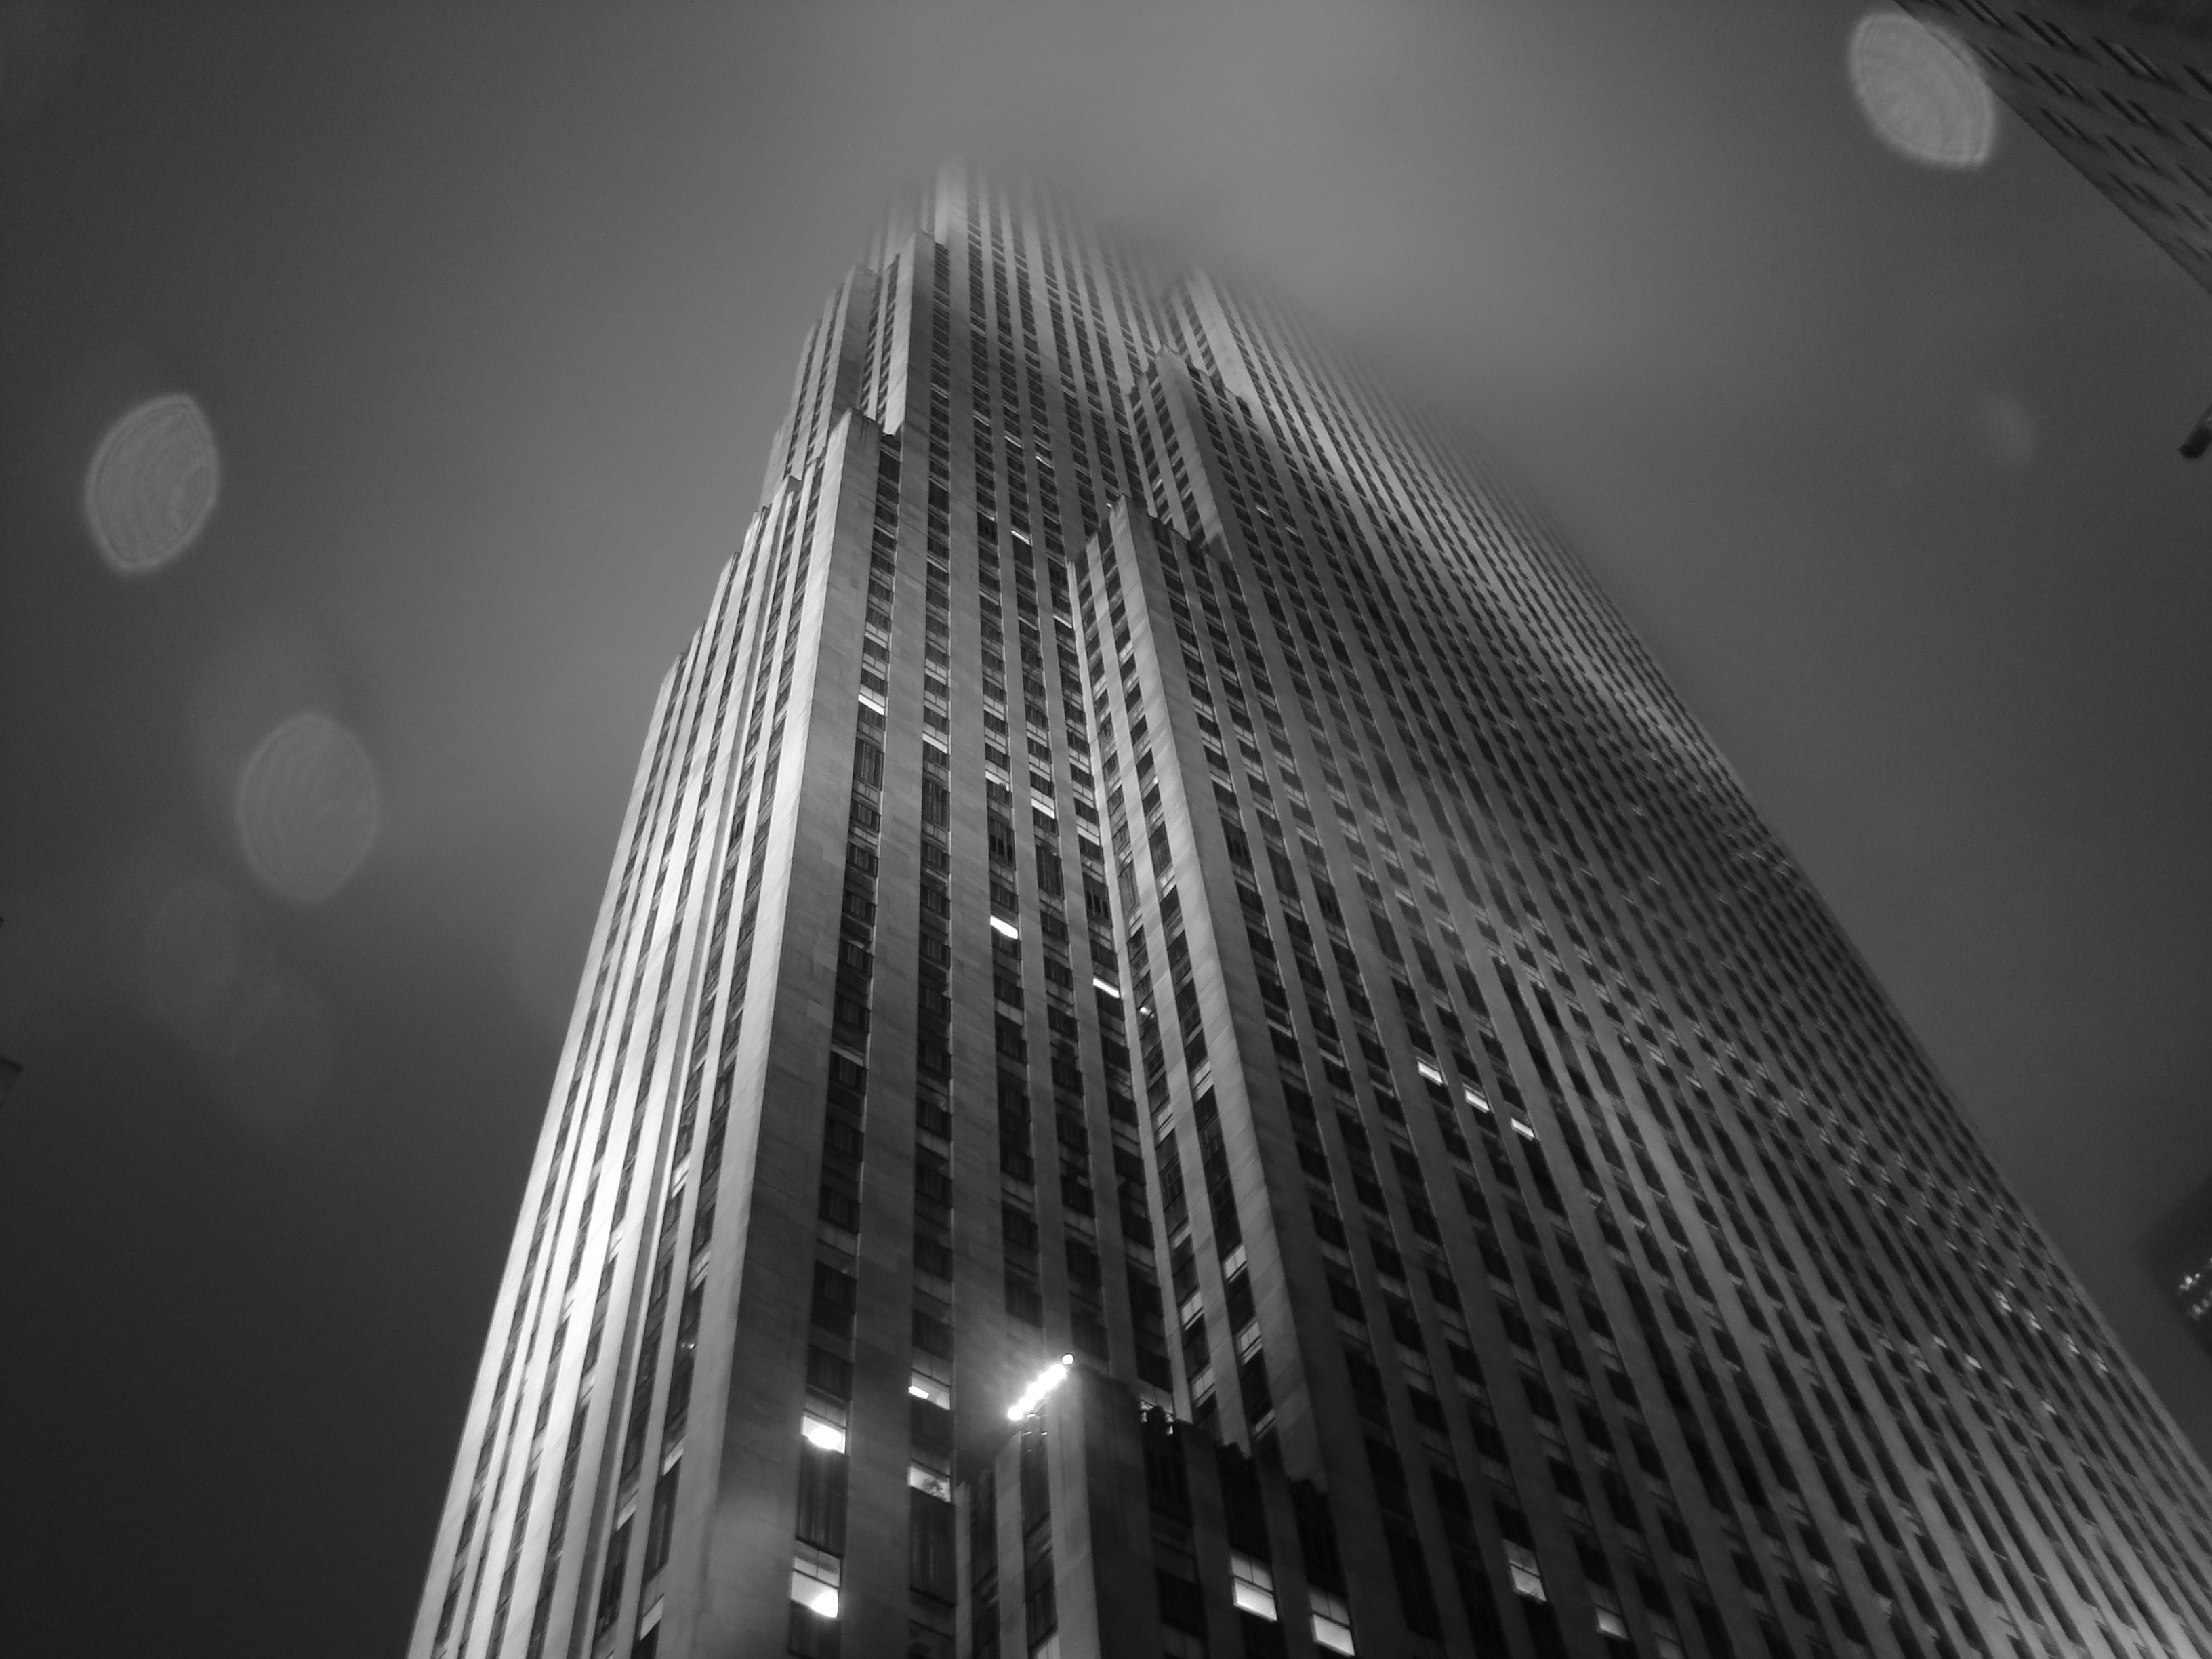
light, black and white, architecture, white, night, skyscraper, cityscape, line, darkness, black, monochrome, tower block, symmetry, shape, metropolis, monochrome photography, metropolitan area